Tobias and the Angel (opera)

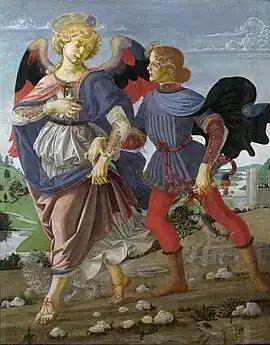
Workshop of Andrea del Verrocchio, "Tobias and the Angel"

"Tobias and the Angel" had its world premiere on 7 July 1999 at Christ Church Highbury in London. The production by Almeida Opera was conducted by David Parry and directed by Kate Brown. The following year the opera was performed at St Matthew's Church, Perry Beeches, in Birmingham in a new production conducted by Brad Cohen and again directed by Kate Brown. It subsequently became the first touring production of the Young Vic theatre during its refurbishment and was revived by the theatre as its first production when it reopened in 2006. The North American premiere of "Tobias and the Angel" was presented by Opera Vivente at the Emmanuel Episcopal Church in Baltimore on 28 February 2008. The cast featured countertenor David Walker as the Angel. Walker is an artist closely linked to the music of Jonathan Dove and has been a frequent interpreter of the role of the Refugee in Dove's opera "Flight". In October 2012 it was the inaugural production of the new Highbury Opera Theatre (HOT) at Union Chapel, London, conducted by Scott Stroman and directed by Louise Radinger.